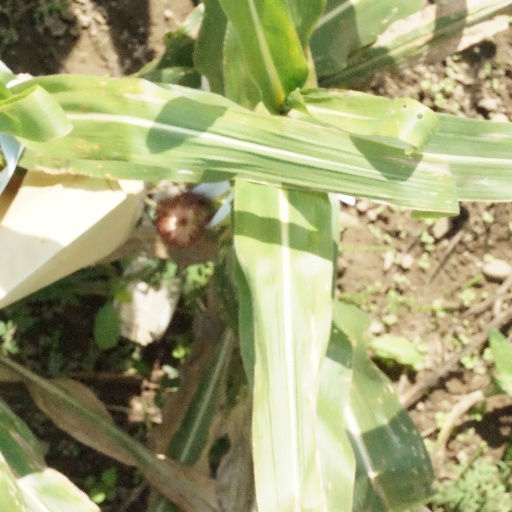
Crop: maize; corn